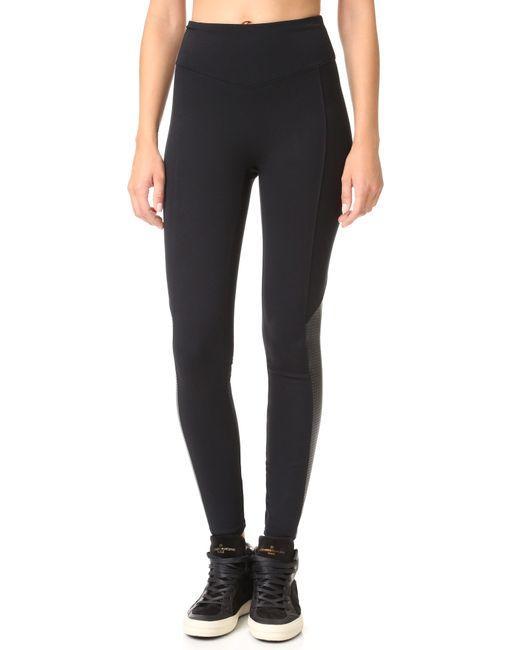
Lässige Damen Sport Leggings in schwarzer Farbe